Tom W. Blackburn

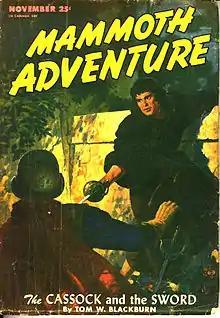
Blackburn's short story "The Cassock and the Sword" was the cover story for the November 1946 issue of "Mammoth Adventure"

Thomas Wakefield Blackburn (June 23, 1913 – August 2, 1992) was an American author, screenwriter and lyricist. His work included various Western novels and television screenplays, as well as the lyrics to "The Ballad of Davy Crockett" (his first) and other songs.